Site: brandenburg
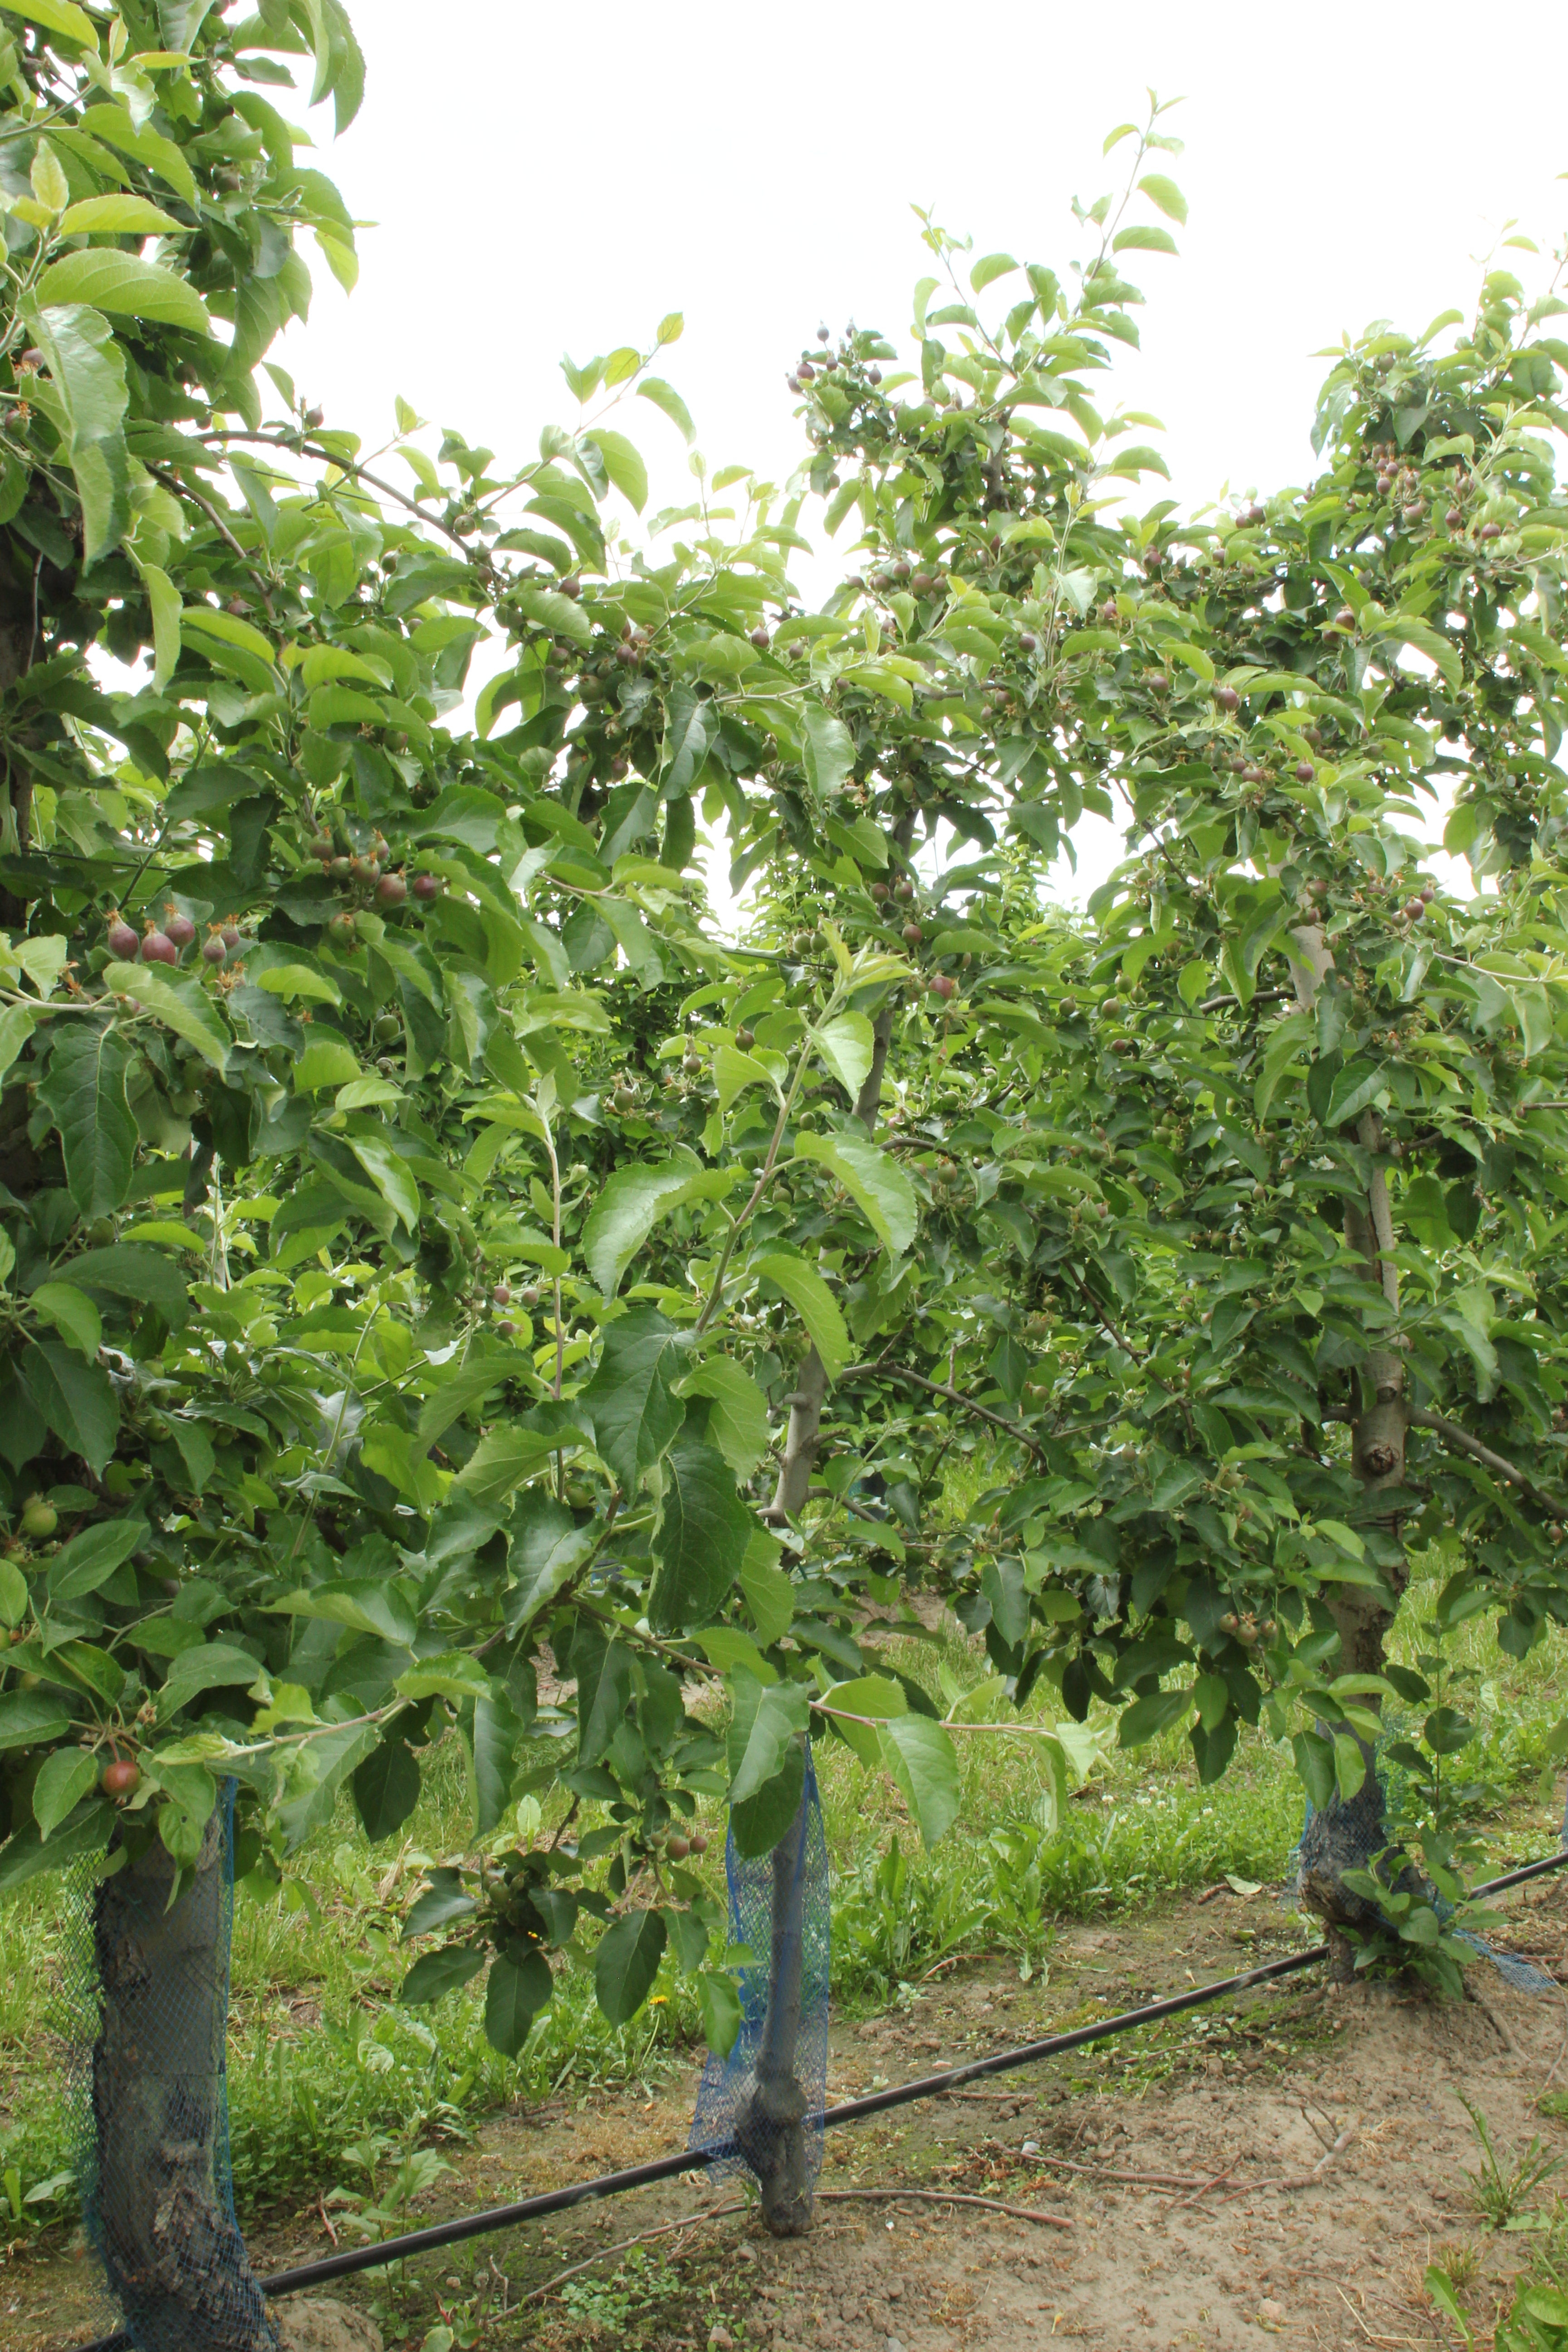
Growth stage (BBCH 72): Development of fruit